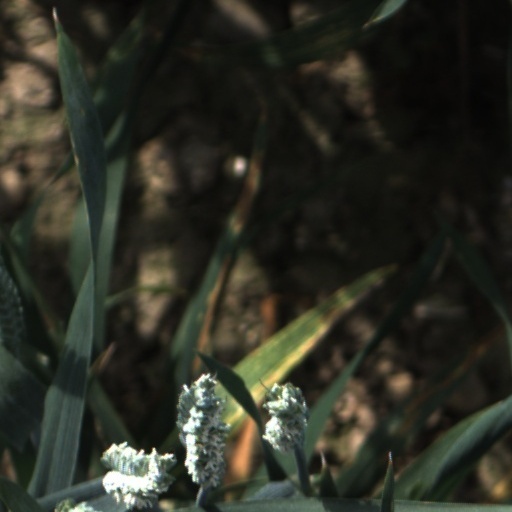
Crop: wheat